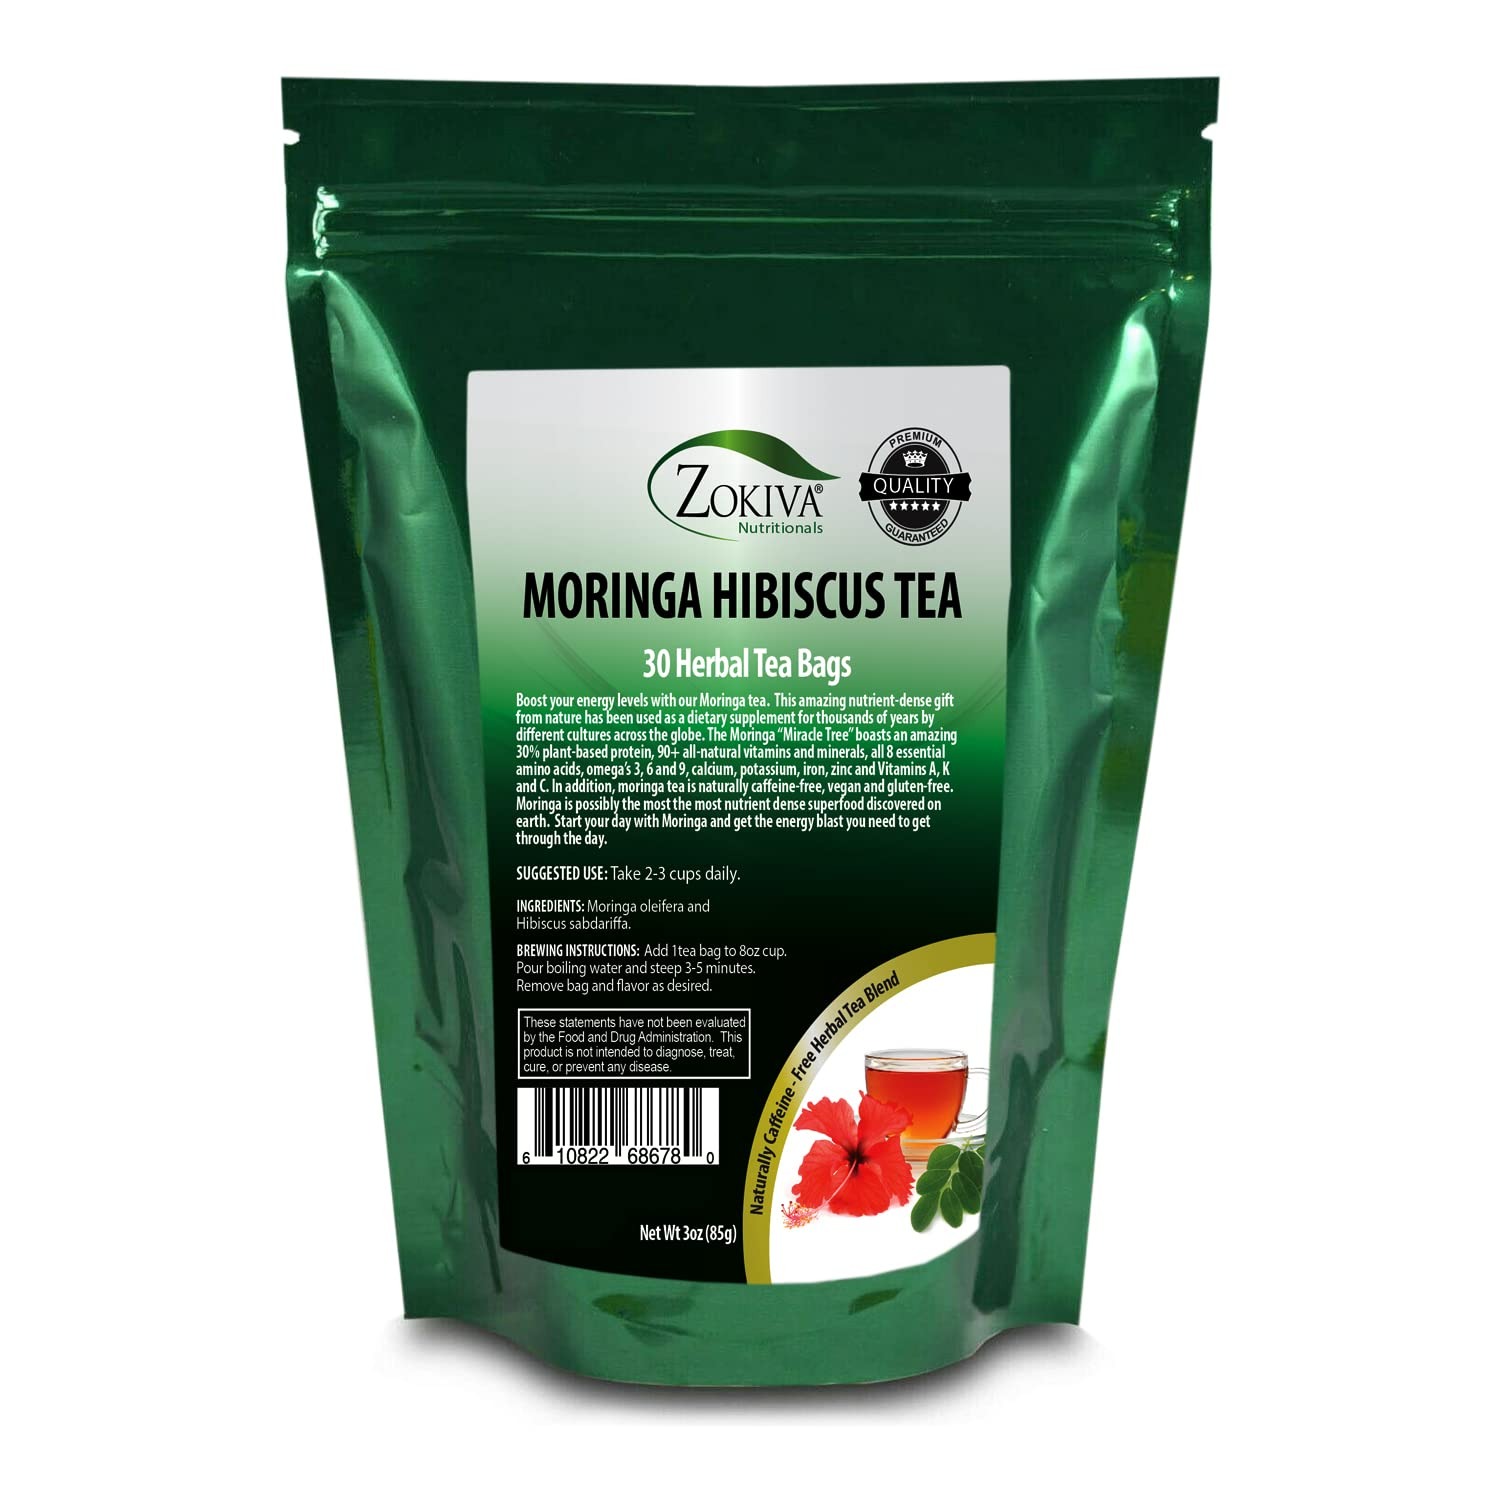
Item Name: Moringa Hibiscus Tea 30 Bags Antioxidant-Rich Energy Booster
Bullet Point 1: Premium Quality Organic Moringa With Real Dried Hibiscus Flowers
Bullet Point 2: Moringa Tea Leaves Contains Omega’s 3, 6 & 9, Calcium, Potassium, Iron, Zinc.
Bullet Point 3: Our Organic Moringa Tea Bags Are Filled With 100% Pure, Premium Dried Moringa Leaves
Bullet Point 4: Our Moringa Tea Is Non-GMO, Naturally Vegan, Gluten-Free & Caffeine-free
Bullet Point 5: BUY WITH CONFIDENCE! Hassle Free Money Back Guarantee On All of Our Moringa Organic Tea Products
Product Description: Boost your energy levels with our Moringa tea. Each tea bag is filled with 100% pure green dried Moringa leaf that can be steeped and rapidly absorbed into the bloodstream. This amazing nutrient-dense gift from nature has been used as a dietary supplement for thousands of years by different cultures across the globe. The Moringa a.k.a. the Miracle Tree boasts an amazing 30% plant-based protein, 90+ all-natural vitamins & minerals, all 8 essential amino acids, omega’s 3, 6 and 9, calcium, potassium, iron, zinc and Vitamins A, K and C. In addition, moringa tea is naturally caffeine-free, vegan and gluten-free. Its no wonder Moringa has been selected by a number of NGO's for their food programs in many developing nations to fight malnutrition and starvation. Moringa is possibly the most the most nutrient dense superfood discovered on earth. Moringa gives the body a burst of energy better than any cup of coffee, sugary drink or caffeine stimulant. Moringa helps oxygenate blood to keep blood flowing to the brain, heart and throughout the body. This energizes the entire system, causing you to be more alert, focused and motivated both physically and mentally. Moringa also satisfies the body’s basic nutritional needs to allow for energy to be used as you need it. Start your day with Moringa and get the energy blast you need to get through the day. BREWING INSTRUCTIONS: Place 1 Moringa tea bag in an 8oz. cup. Pour boiling water steep for 3-5 minutes. Remove tea bag & flavor as desired. We recommend drinking 2-3 cups of organic moringa tea per day. Moringa tea is most effective when combined with a healthy diet and daily exercise. CAUTION: This product is not for use by pregnant or lactating women. If you are on any medications, or are allergic to pine check with your doctor or pharmacist before taking any supplement. These statements have not been evaluated by the FDA. This product is not intended to diagnose, test, cure or prevent any disease.
Value: 3.0
Unit: Ounce

Price: 12.45